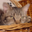
Label: cat